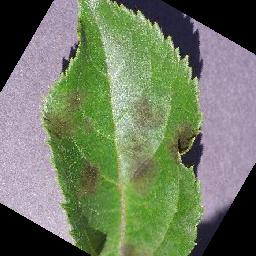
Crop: apple
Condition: scab